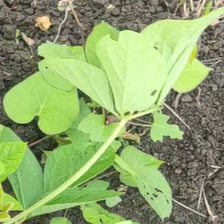
Weed species: Obscure_morning _glory(Ipomoea obscura)